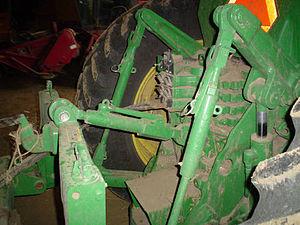
L'attelage trois-points est un système d'attelage permettant de relier une charrue ou tout autre machine agricole à un tracteur agricole. Le système d'attelage trois-points constitue une des seules manières statiquement déterminées de relier deux organes mécaniques, avec le triangle d'attelage qui est une de ses variantes. Les outils accrochés à l'attelage peuvent être soit portés, soit remorqués par le tracteur. Ce système ressemble à un triangle ou à la lettre A.